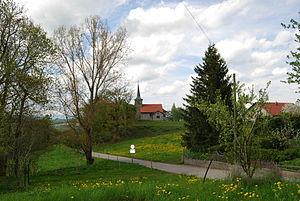
Rueyres-Saint-Laurent est une localité et une ancienne commune suisse du canton de Fribourg, située dans le district de la Sarine.